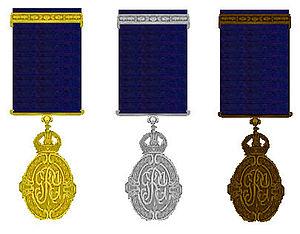
La médaille Kaisar-i-Hind était une distinction civile britannique, créée en 1900 par la reine Victoria, d'après le nom de l'empereur indien Kaisar-I-Hind, pour récompenser les services rendus à l'Inde britannique.